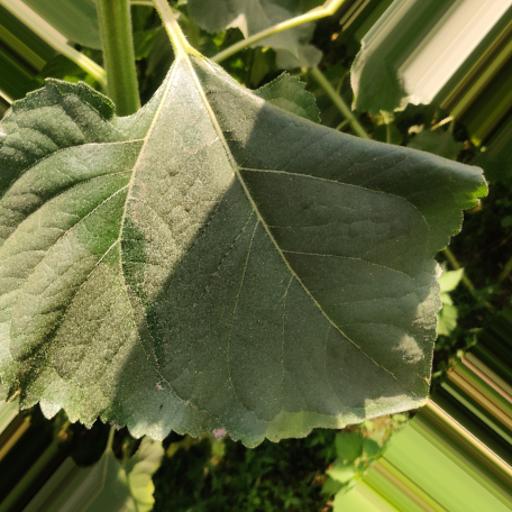
Label: Fresh_leaf